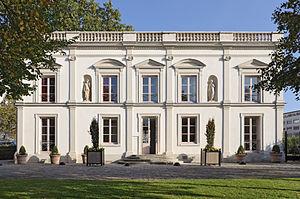
Ancien hôtel particulier, aujourd'hui Maison des Arts, à Malakoff, dans les Hauts-de-Seine (France).
Cet article recense les monuments historiques des Hauts-de-Seine, en France.
Malakoff est une commune française du département des Hauts-de-Seine en région Île-de-France, dans l'arrondissement d'Antony, au sud de Paris.
L’avenue Pierre-Brossolette est une voie de communication de Malakoff et de Montrouge, constituant la limite entre ces deux communes. Elle suit le tracé de la route départementale 906, qui fait partie de la route nationale 306.